National Student Nurses Day

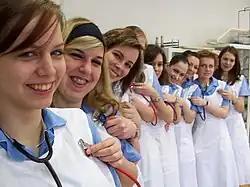
Name: National Student Nurses Day   Date: May 8th, 1997   Frequency: Annual   Designated: ANA Board of Directors

1974In January the International Council of Nurses (ICN) announced that May 12 should be National Nurse day (May 12 is Florence Nightingale birthday, the founder of modern nursing). In February, the White House designed a week of Nation Nurse Week and was proclaimed by President Nixon.